Monstrous birth

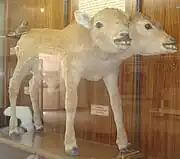
A two-headed cow.

Monstrous animal births often appear during times of religious upheaval. Many occurred in Reformation-era Europe: the advent of Luther was supposedly announced by the 1522 birth of a monstrous calf (a mooncalf) in Saxony, and the accession of Elizabeth I of England was supposedly indicated by monstrous births as well, as a warning to "Catholics and other sinners."